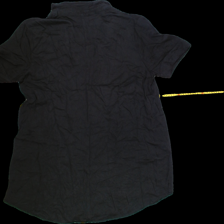
View: back
Type: Dress
Category: Ladies
Brand: XLNT (Kappahl)
Colors: Black
Material: 100%viscose
Size: XL
Trend: No trend
Stains: No
Price range: <50
Recommended usage: Reuse